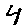
Label: 4